Jazmine Sullivan

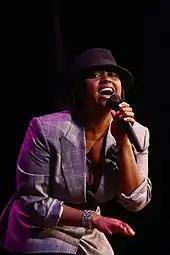
Sullivan performing live in February 2009

Sullivan was featured on a song entitled "Smoking Gun" with Jadakiss on his third studio album "The Last Kiss". The song was influenced by a family friend, Devonte Wongwai, from New York City, who wanted to hear the duo on a record. She was also a supporting act for fellow American R&B singer Maxwell on his 2008 US tour and was the opening act for Ne-Yo's 2009 "Year of the Gentleman Tour". She additionally appeared on Ace Hood's second studio album, "Ruthless", on the song "Champion". She went on to headline a few dates with Ryan Leslie, before participating in the Essence Music Festival in June 2009. In the same year Sullivan appeared in commercials for Cotton Incorporated. Additionally Sullivan made a guest appearance on Snoop Dogg's tenth studio album, "Malice n Wonderland", on the song "Different Languages".